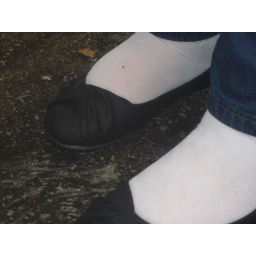
Lara walking in streamy water after rain.